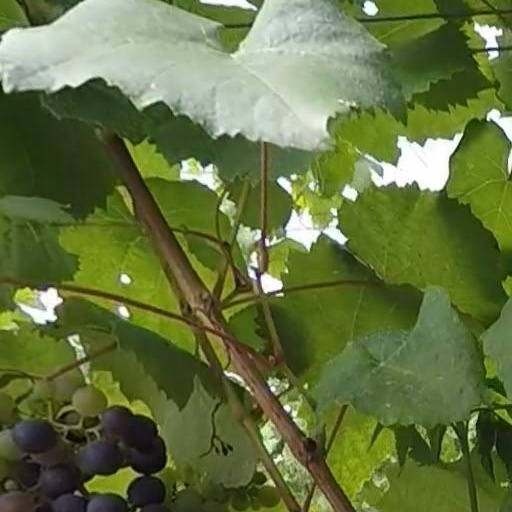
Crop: grape